José Joaquín Aguirre

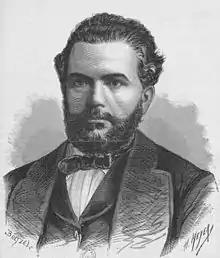
José Joaquín Aguirre

José Joaquín Aguirre Campos (1822 in Los Andes – 22 January 1901 in Cartagena) was a Chilean medic, politician and educator. He married Mercedes Luco Gutiérrez and is father of the First Lady of Chile Juana Rosa Aguirre.